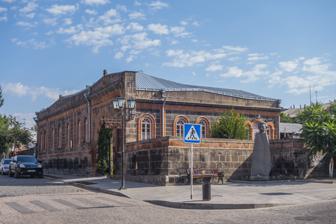
Building: Hovhannes Shiraz House-Museum
Country: Armenia
Year built: 1886
This article contains close paraphrasing of a non-free copyrighted source, http://shiraz.am/en/static/3/ ( Copyvios report ) . Relevant discussion may be found on the talk page . Please help Wikipedia by rewriting this article with your own words. ( September 2020 ) ( Learn how and when to remove this message ) Museum in Gyumri, Armenia Hovhannes Shiraz House-Museum Հովհաննես Շիրազի տուն-թանգարան Established 2003 Location Gyumri , Armenia Coordinates 40°47′16″N 43°50′35″E / 40.78766°N 43.84296°E / 40.78766; 43.84296 Type Museum Director Ara Papanyan Website www .shiraz .am /en / The Hovhannes Shiraz House-Museum ( Armenian : Հովհաննես Շիրազի տուն-թանգարան) was founded in 1983 in the Kumayri historic district of Gyumri , Armenia , and opened in 2003. The museum is devoted to the exhibition and preservation of the Armenian poet Hovhannes Shiraz 's personal belongings, manuscripts and works. The building was built in 1886, with red tuff stone of the Shirak province, and was the home of a wealthy merchant named Qeshishyan. During most of the Soviet period, it was used as a storehouse. In July 1983, not wanting to wait until Shiraz's death to honour him, government officials offered Shiraz a home to live in. However, the poet only lived in this house for a year, as he died in March 1984. In order to preserve his legacy, the building later became a house-museum by the resolution of the Government of Armenia . Due to the 1988 Armenian earthquake , the museum's refurbishment was interrupted, and 8 homeless families found shelter in the house. The USAID Housing Purchase Certificate Program assisted to relocate displaced families living in the house after the earthquake to permanent housing. This permitted the museum, in collaboration with the Government of Armenia and the City Hall of Gyumri, to restore the public space as a house-museum. Today, the western facade has a luxurious gate that leads to a large courtyard. The museum consists of six rooms. The first presents information about the poet's childhood. The second room is furnished as it was during Shiraz's lifetime. The other four rooms house the author's creative works, paintings, sculptures, etc. On display is a painting by the American author, John Steinbeck , thanking Shiraz for his hospitality in Yerevan . The House-Museum is located on 101 Varpetats Street, Gyumri 3104, Armenia. In 2024, in honor of the events dedicated to the 110th anniversary of Hovhannes Shiraz, the fund of the Hovhannes Shiraz Memorial House-Museum in Gyumri received new exhibits. Shirak State University donated archival documents to the museum, including orders from Leninakan Pedagogical Institute from 1935-1936 concerning the student Hovhannes Shiraz. Gallery References